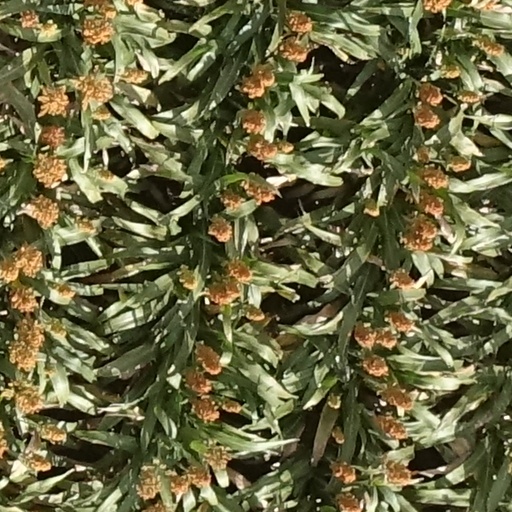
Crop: sorghum